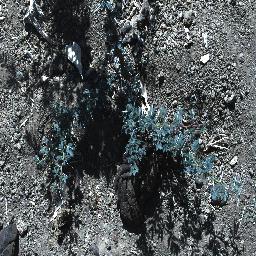
Label: prickly_acacia